Gillisonville Baptist Church

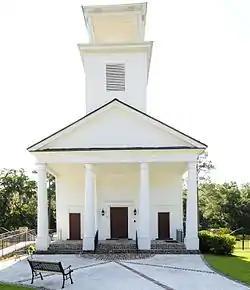
Gillisonville Baptist Church, June 2012

Gillisonville Baptist Church is a historic Southern Baptist church on U.S. 278 in Gillisonville, Jasper County, South Carolina. It was built in 1838, and is in the Greek Revival style. Notable features include the a portico supported by Doric order columns on pedestals. In February 1865, General William Tecumseh Sherman's troops visited the church and etched "War of 1861-62-63-64. Feb. 1865. This is done by a Yankee Soldier," on the communion silver. The congregation became Gillisonville Baptist Church on November 19, 1885.